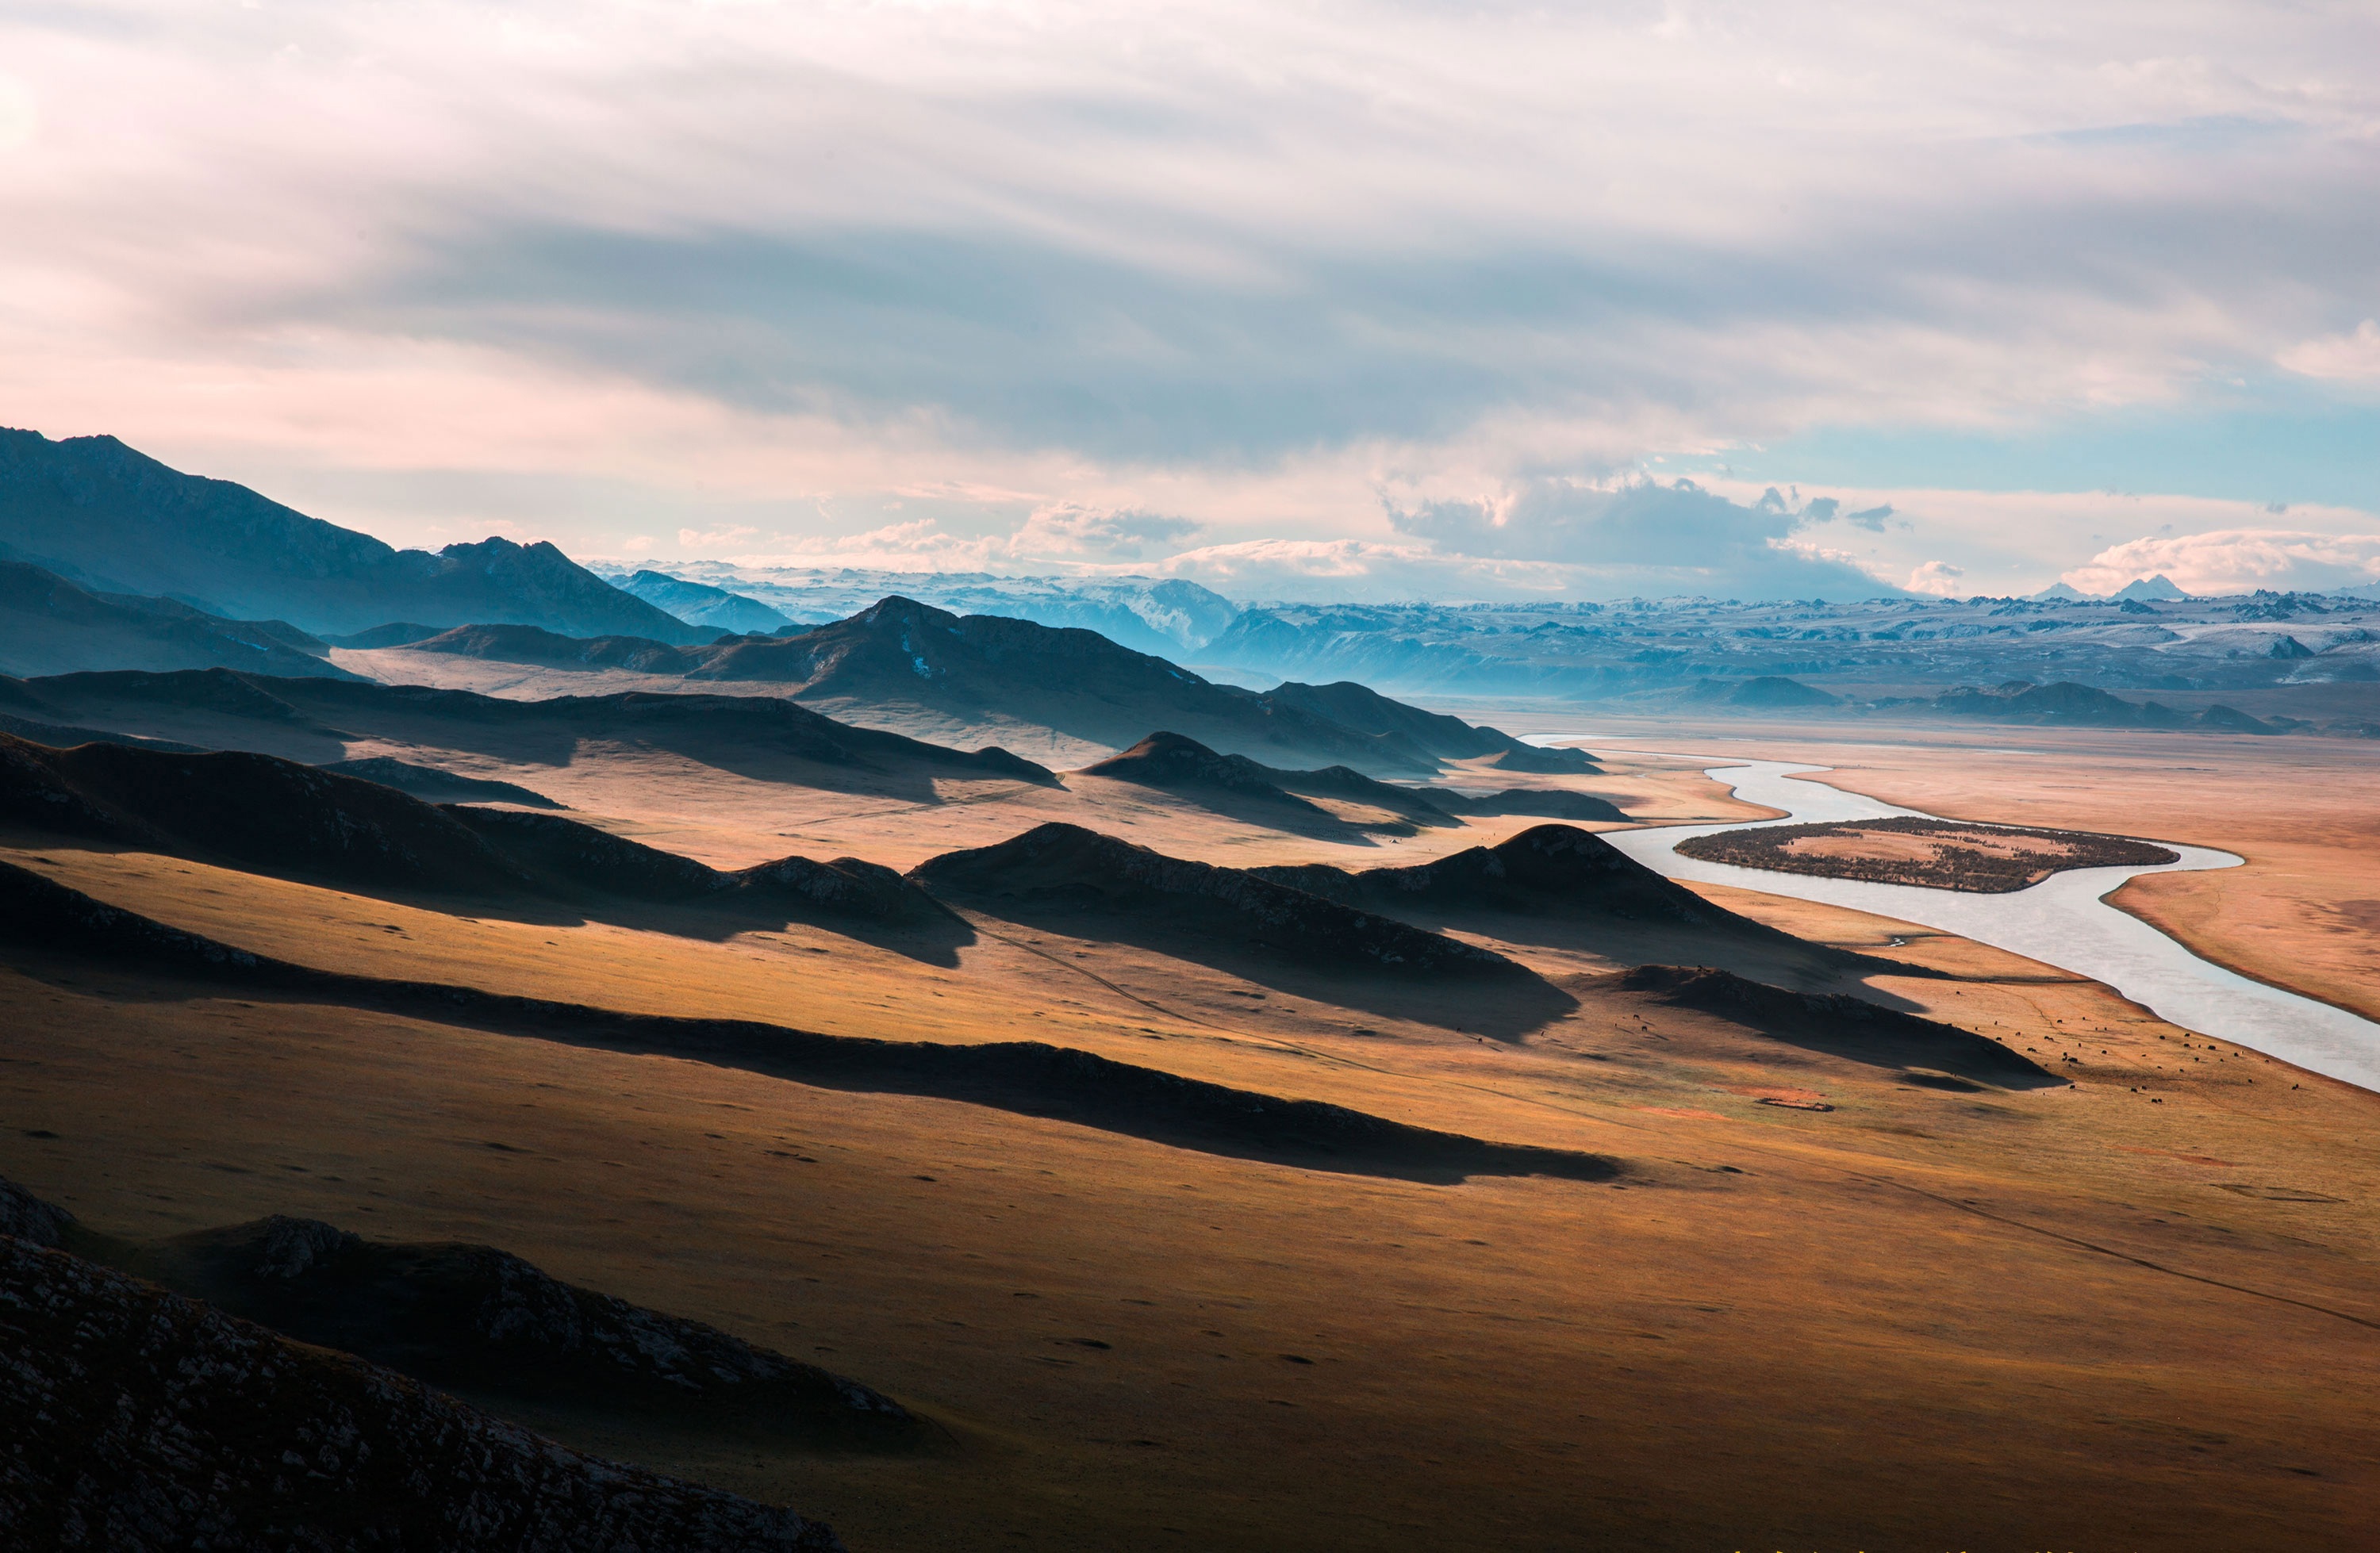
landscape, sea, coast, nature, rock, horizon, wilderness, mountain, cloud, sky, sunrise, sunset, prairie, morning, hill, wave, lake, highway, dawn, mountain range, dusk, reflection, plateau, loch, the scenery, landform, natural environment, geographical feature, atmospheric phenomenon, mountainous landforms